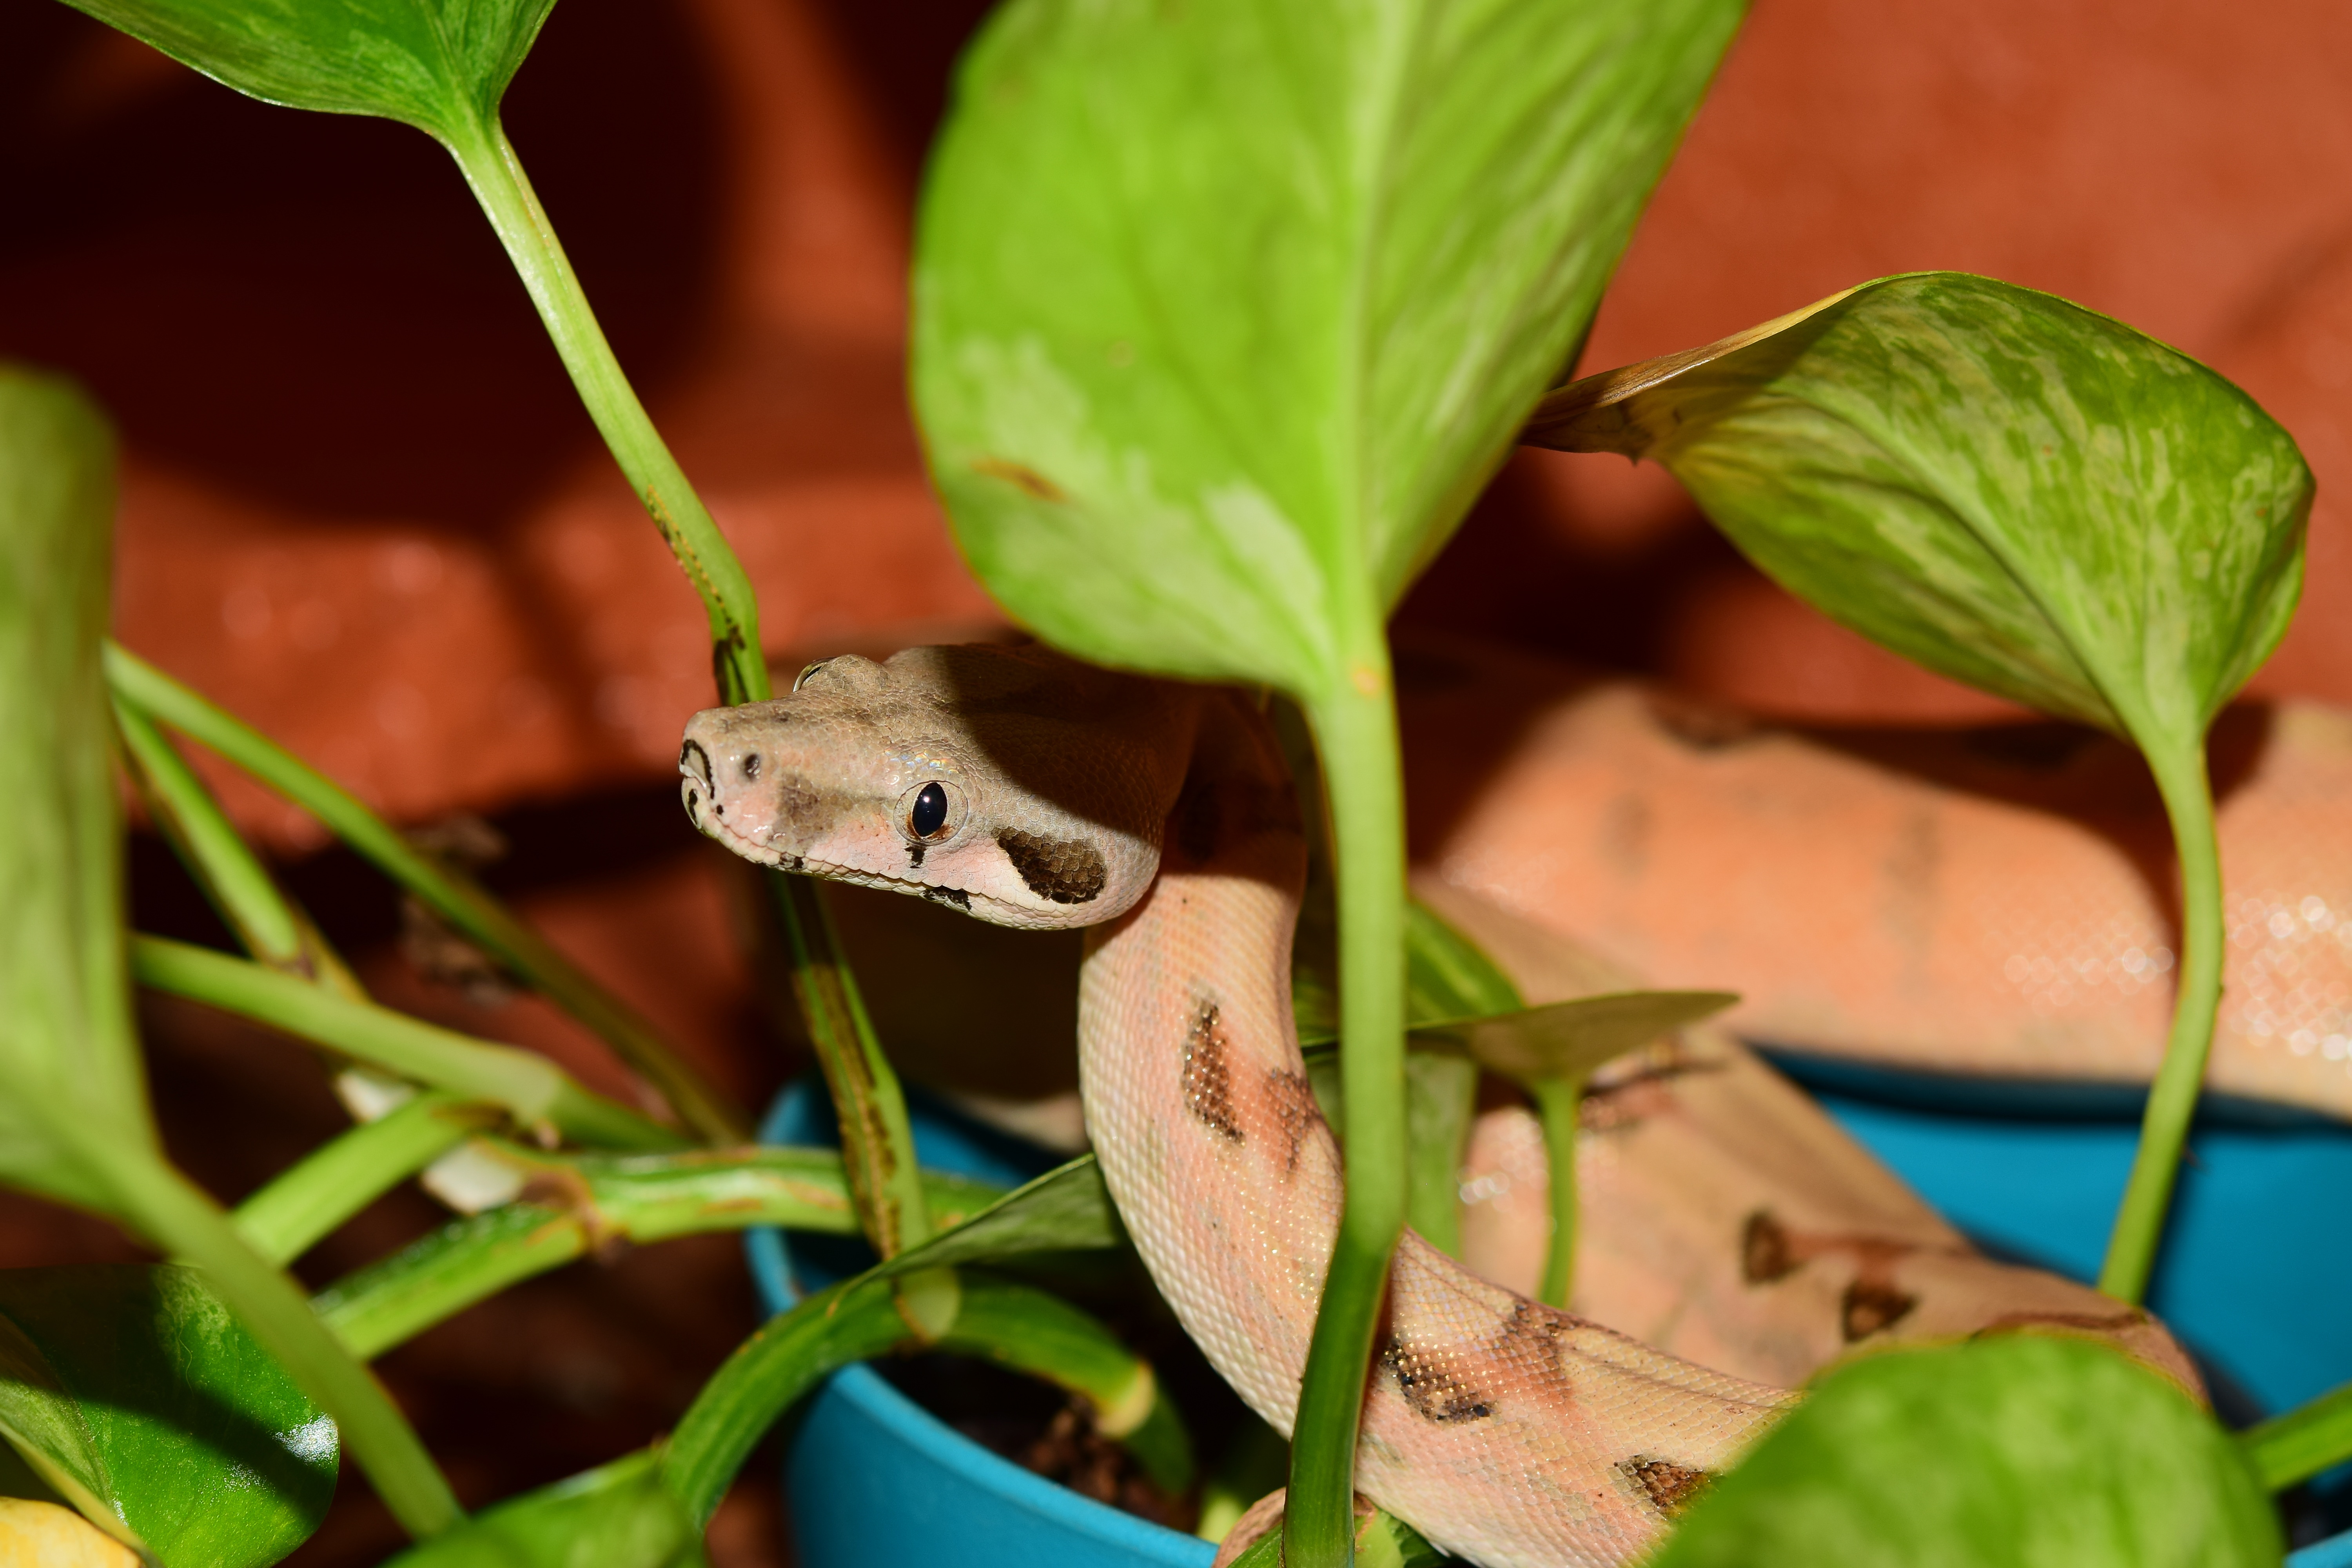
leaf, flower, animal, green, small, botany, frog, reptile, amphibian, close, fauna, tree frog, head, lurking, snake, constrictor, macro photography, young animal, boa, mouse hunter, boa constrictor imperator, red tailed boa